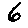
Label: 6